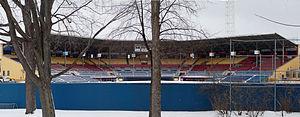
Stade municipal de Québec
Le Stade Canac, appelé Stade municipal de Québec jusqu'en 2017, est un stade de baseball de 5 100 sièges situé à Québec, au Canada. Il est le domicile des Capitales de Québec.